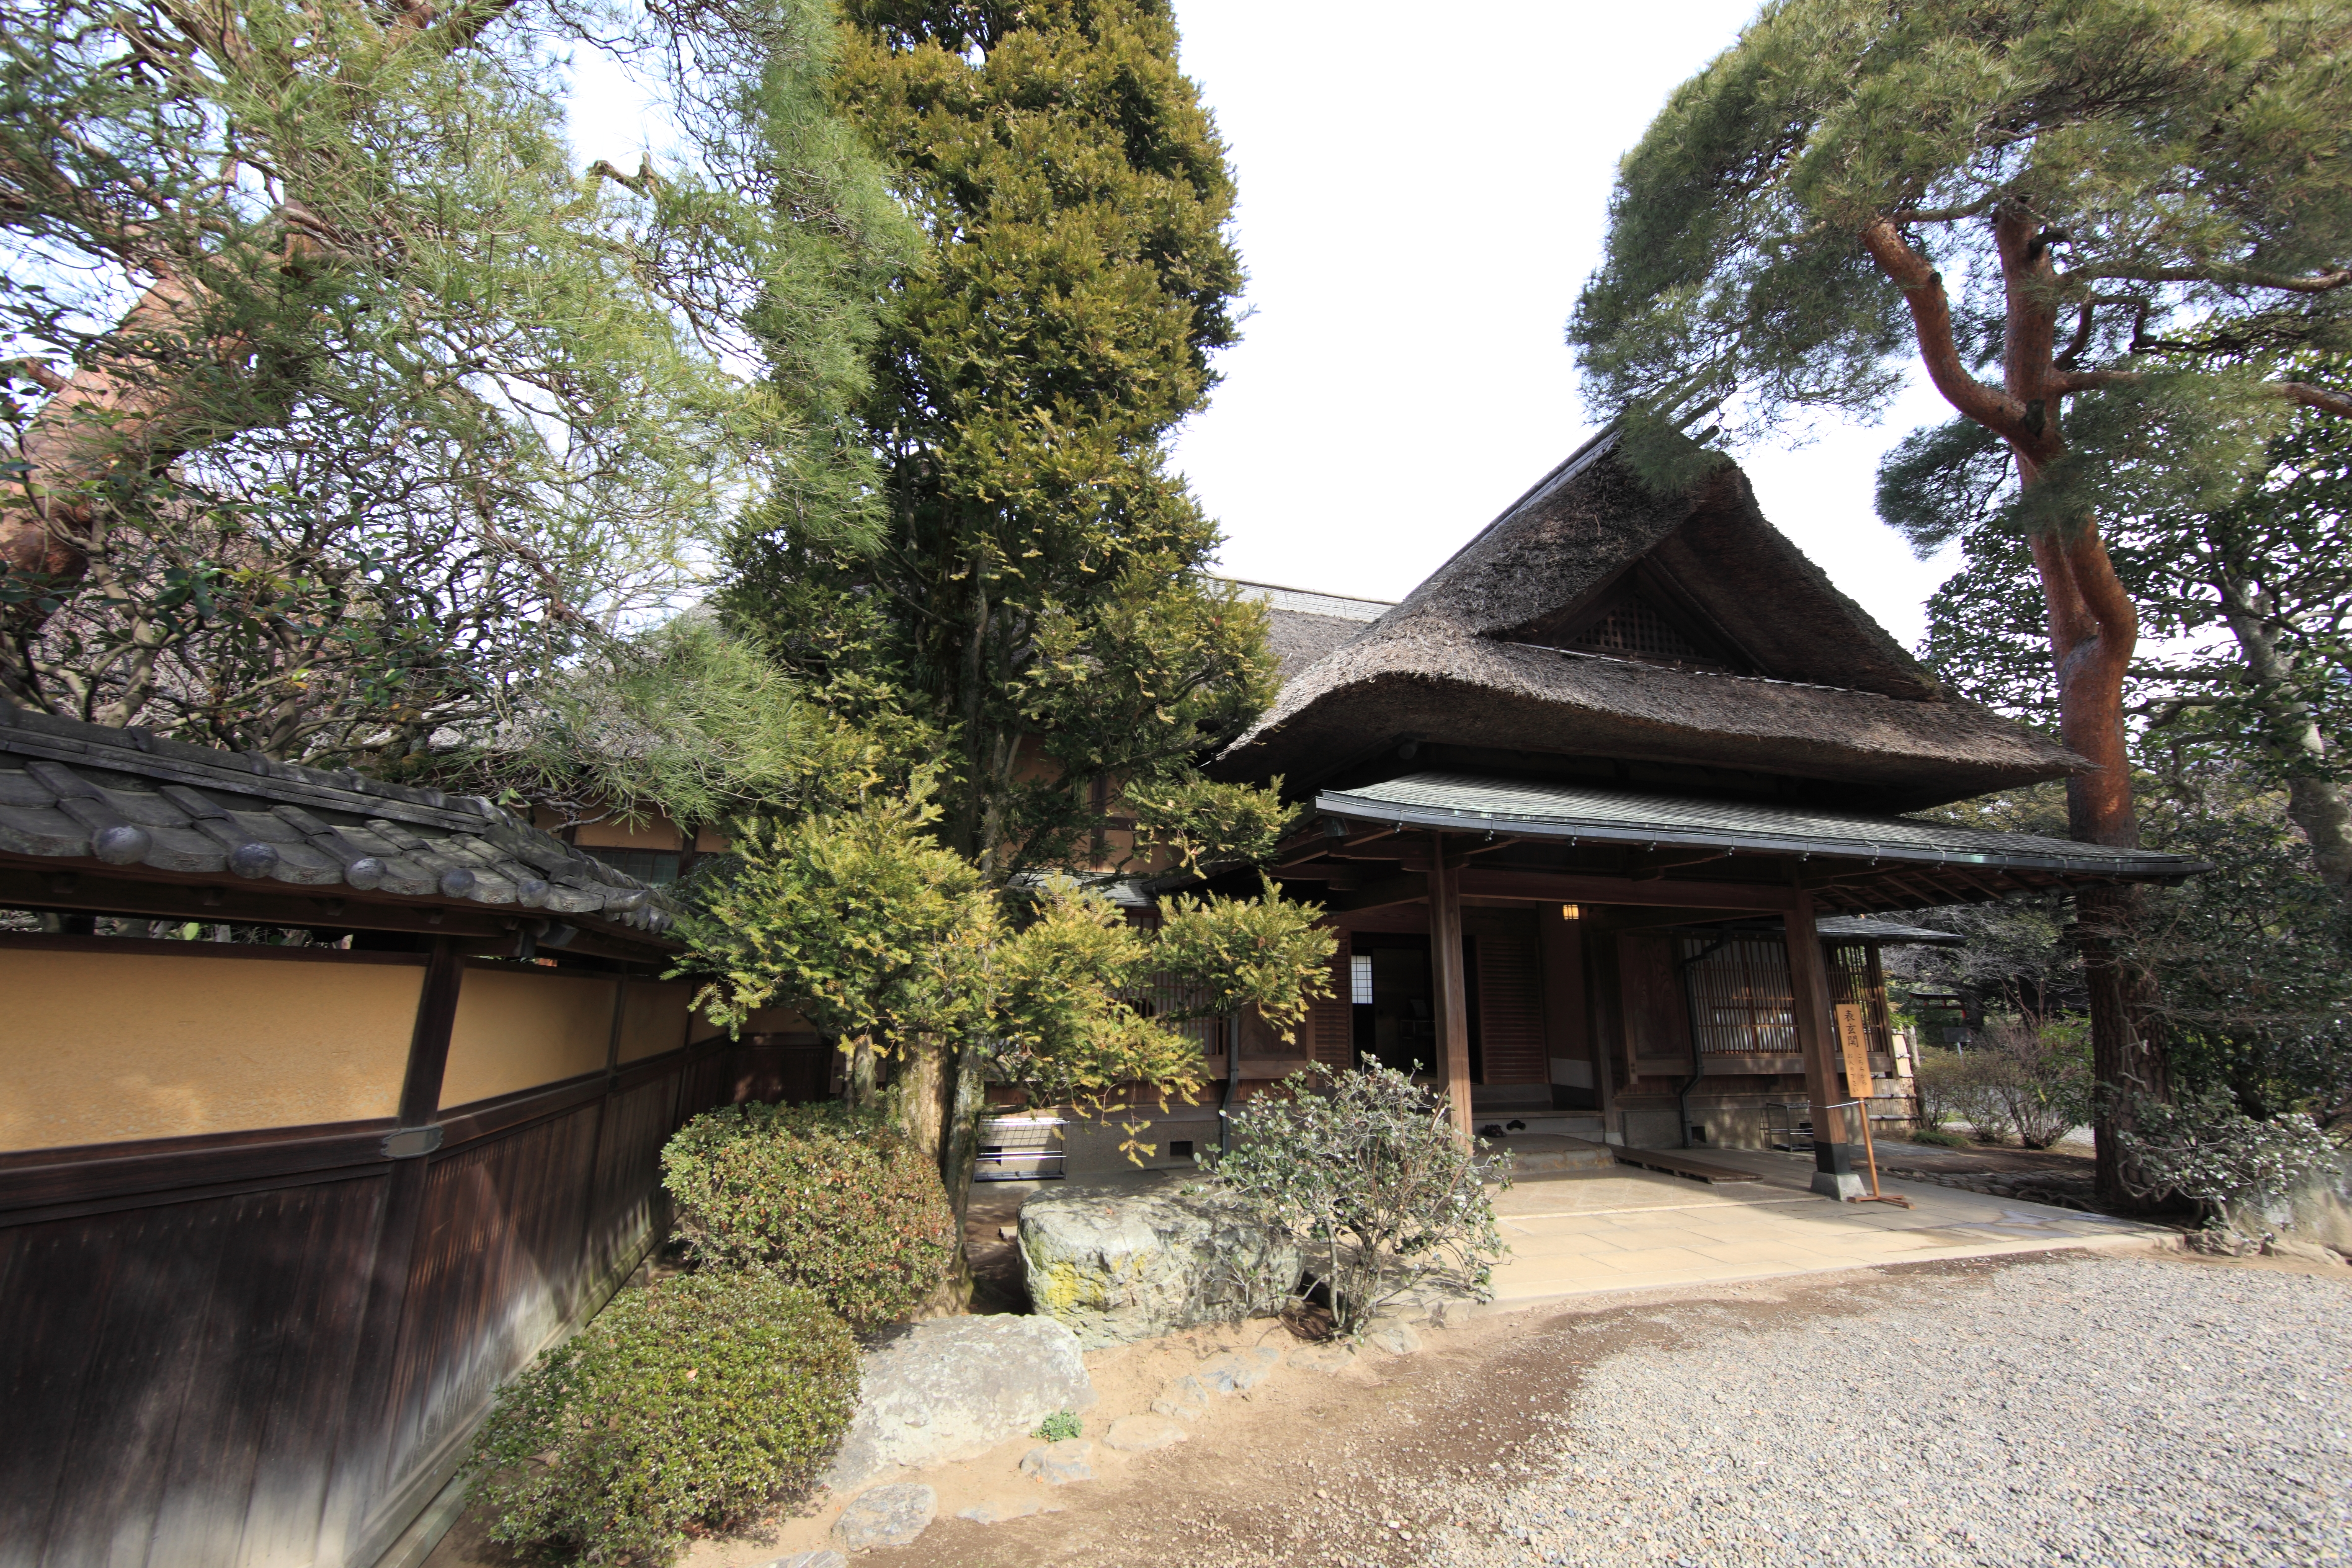
tree, villa, house, building, home, village, high, museum, entrance, cottage, property, place of worship, memorial, temple, shrine, 5d, hires, estate, markii, hi, res, resolution, saitama, hikigun, tohyama, kawajimamachi, shinto shrine